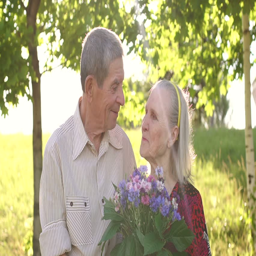
close - up of faces old and grandparents for a walk , grandma holding a bouquet of flowers